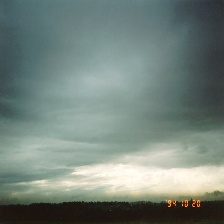
Cloud type: Nimbostratus